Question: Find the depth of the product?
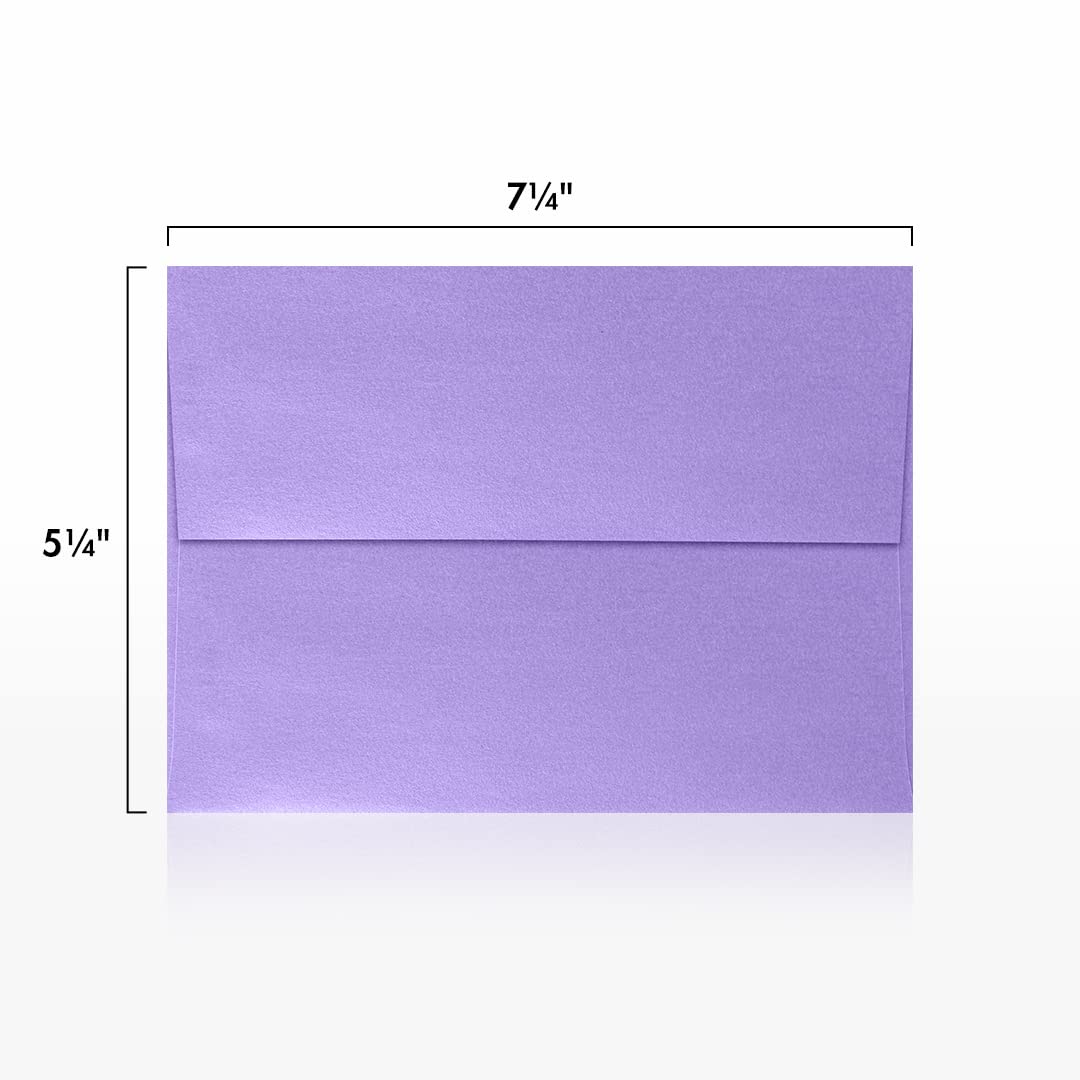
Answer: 7.25 inch